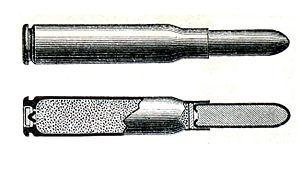
Ce lexique des armes à feu recense les termes et expressions techniques propres aux armes à feu. Il aborde également des notions historique ainsi que les évolutions liées aux progrès techniques.
Les cartouches à percussion centrale sont actuellement utilisées dans la plupart des armes portables militaires, de chasse et de tir, à l’exception des armes de petit calibre utilisées pour le tir sportif. Contrairement aux munitions à percussion annulaire, la composition d'amorçage se trouve dans une capsule d'ignition, ou amorce, placée au centre du fond de l’étui.